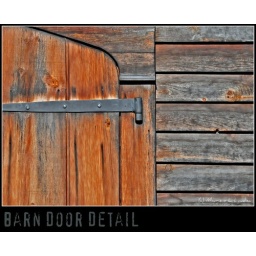
Iron hinge and wooden barn door taken near Picton, Prince Edward County (Ontario, Canada) - Summer 2009